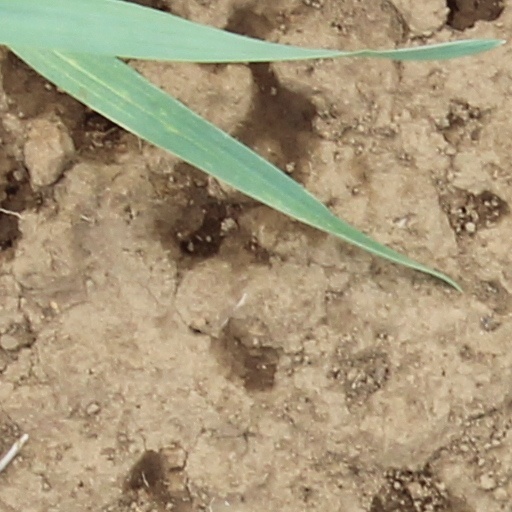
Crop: wheat